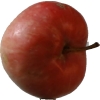
Label: Apple 10